Budjak

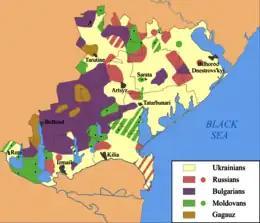
Ethnic majority division of Budjak with yellow representing Ukrainians, red for Russians, purple for Bulgarians, brown for Gagauz, and green indicating Moldovan populated villages, according to the Ukrainian census of 2001.

In the Ukrainian SSR and Ukraine, until July 2020, the historical territory of Budjak was subdivided into two cities and nine administrative districts ("raions") of Ukraine's Odesa Oblast: